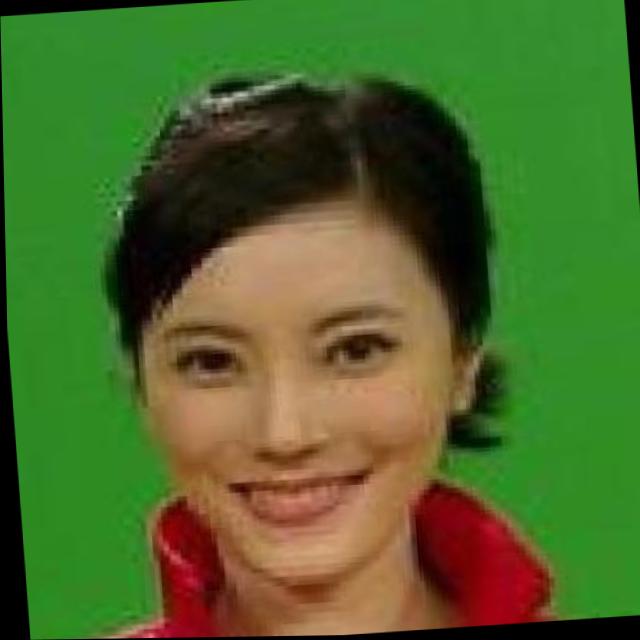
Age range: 45-64